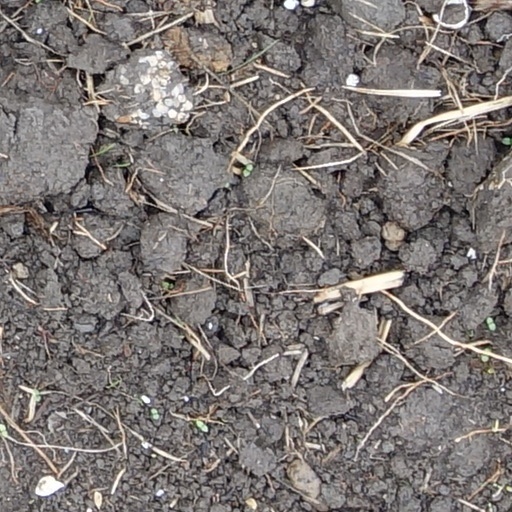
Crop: wheat